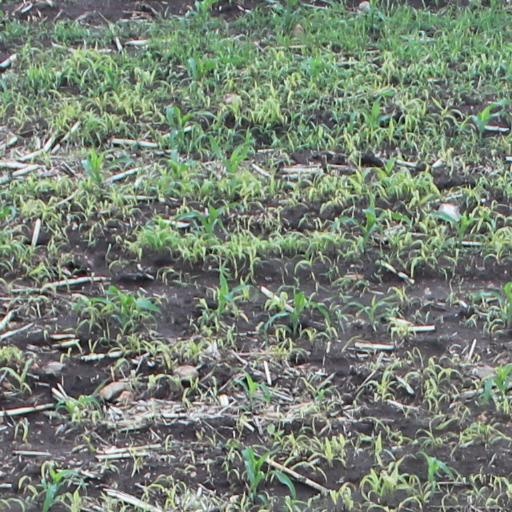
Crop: maize; corn